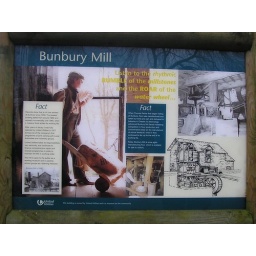
American maize cake and cotton seed cake, imported through Liverpool Docks shipped by canal and ground here.